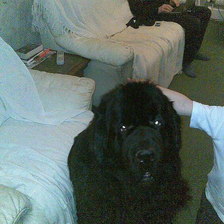
Species: dog
Breed: newfoundland